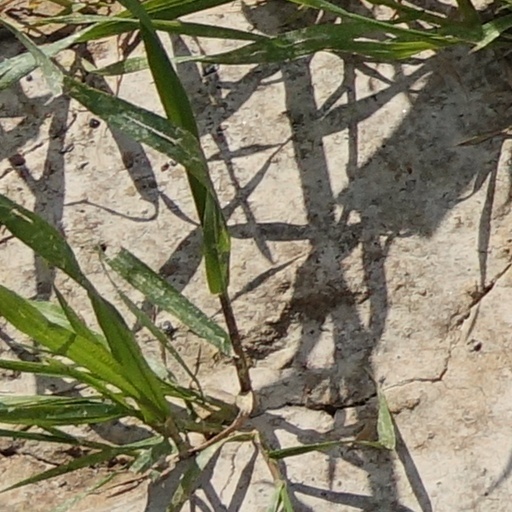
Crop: wheat